History of France's civil nuclear program

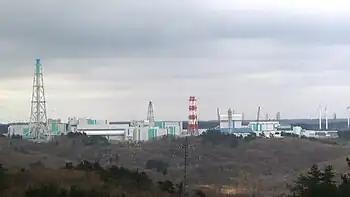
The Rokkasho nuclear plant, La Hague's little sister.

In 1977, with the United States declining to export their technology, Japan approached SGN to construct a test reprocessing plant in Tōkai. The plant had a yearly capacity of 200 tonnes. A decade after, France agreed to a technology transfer deal to build a significantly bigger reprocessing plant in northern Japan. The latter was modeled on the UP3 unit located in La Hague. The construction commenced in 1993, and the first spent fuel bundles arrived in 1998 for storage. Despite a threefold increase in costs and multiple delays, the Rokkasho nuclear plant is set to commence processing stored fuel in 2022. A MOx fabrication unit, being constructed since 2010, will be installed at the complex. Meanwhile, since 1999 France has been producing this fuel for Japan at Marcoule by reprocessing Japanese spent fuel it has recycled at La Hague since 1982.